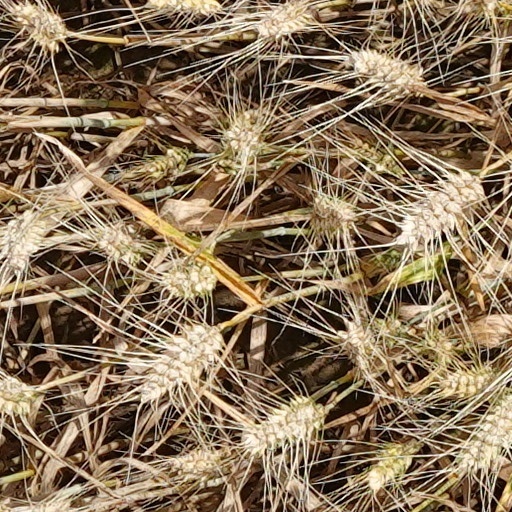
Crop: wheat